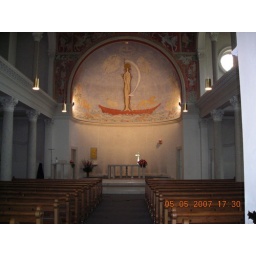
Church on a back street near fortress wall